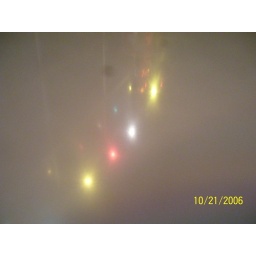
I took a pic of the reflection of a table top. I thought It looked like UFO's in the sky